Gilleleje railway station

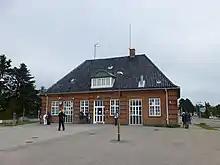
Platform facade of the station building in 2015.

Gilleleje station's second and current station building from 1918 was designed by the Danish architect Heinrich Wenck, known for the numerous railway stations he designed across Denmark in his capacity of head architect of the Danish State Railways from 1894 to 1921.